Ukraine–Commonwealth of Independent States relations

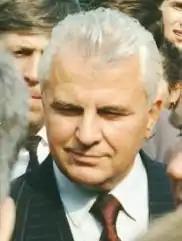
Leonid Kravchuk, the first president of independent Ukraine

At a press conference in Almaty on 21 December 1991, Leonid Kravchuk answered the journalist's question “Question to all (heads of state). Why did you refuse the name Commonwealth of Euro-Asian and Independent States?” as follows: “The fact is that the beginning of the Commonwealth and the foundation of the Commonwealth was laid in Minsk and the corresponding name was given to the Commonwealth there. After that three states - Belarus, Russia, Ukraine - have already ratified these documents. Therefore, it would be unreasonable to change the name both legally and politically.” Nursultan Nazarbayev immediately added: “But in the Declaration, which you will read tomorrow, the economic area is called Eurasian.” Answering the journalist's question about the “amendments made by the Ukrainian Parliament” to the Belovezha Agreement, Leonid Kravchuk replied: “According to the Vienna Convention, any document signed by a head of state is binding on that state, as well as the amendments made by the parliaments of a state during ratification of this document are binding, so in this case both documents are in force: the Belarusian document signed by me and others, and the amendments made by the parliaments.